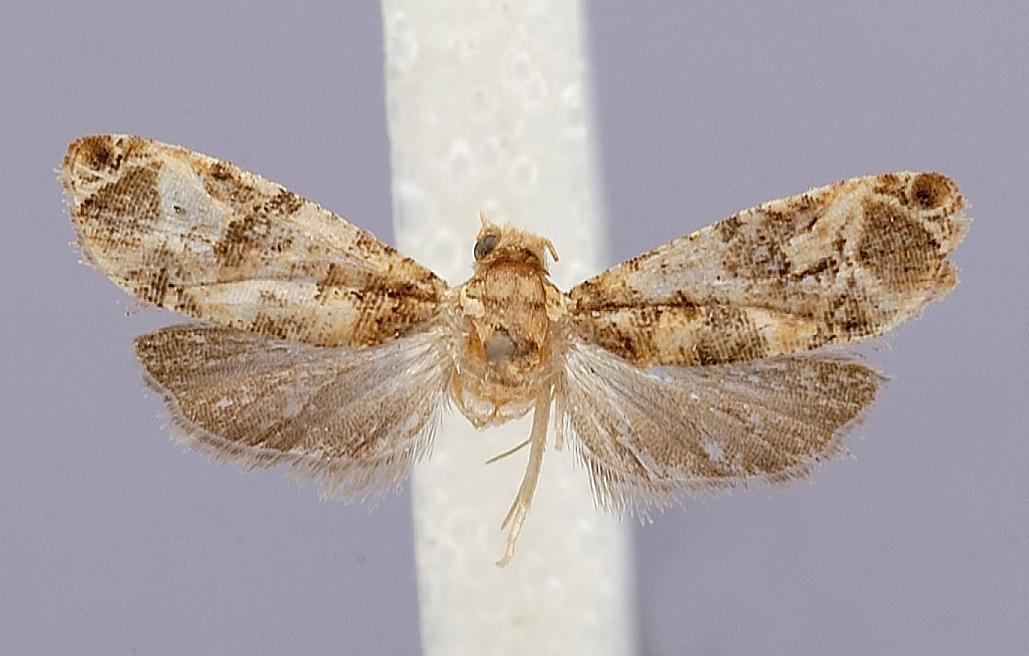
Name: Lobesia postica
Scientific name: Lobesia postica Bae, 1993
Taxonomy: Animalia, Arthropoda, Insecta, Lepidoptera, Tortricidae
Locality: Pintung Hsien, Kenting Park, 100 m, Pintung Hsien, Taiwan
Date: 6 Mar 1949